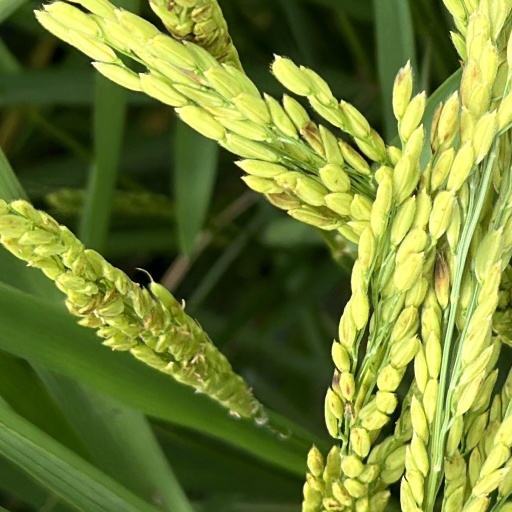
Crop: rice